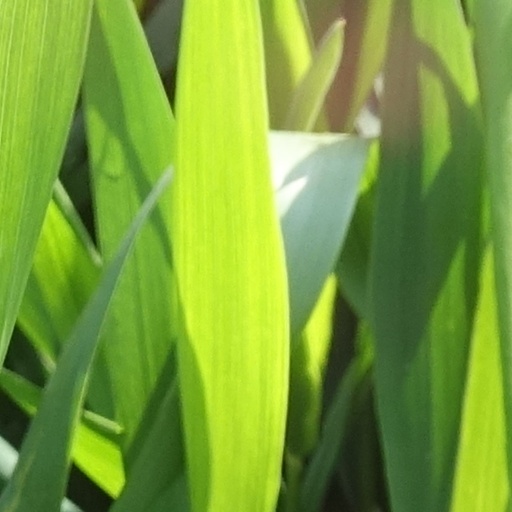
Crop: wheat